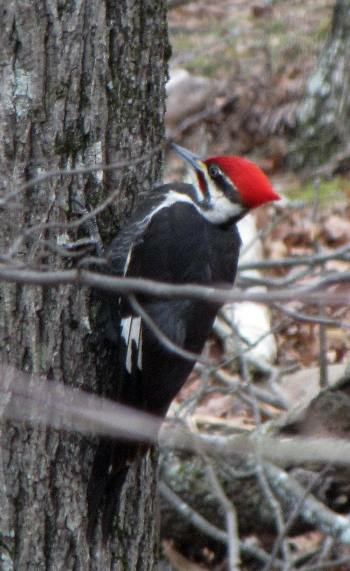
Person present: No